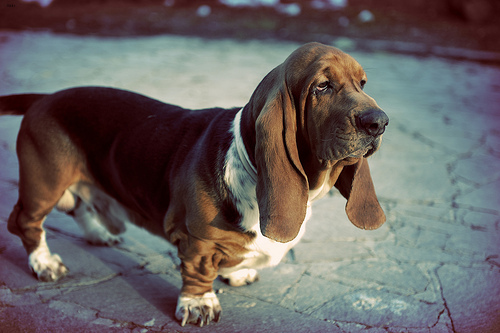
Breed: basset